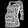
Label: T - shirt / top